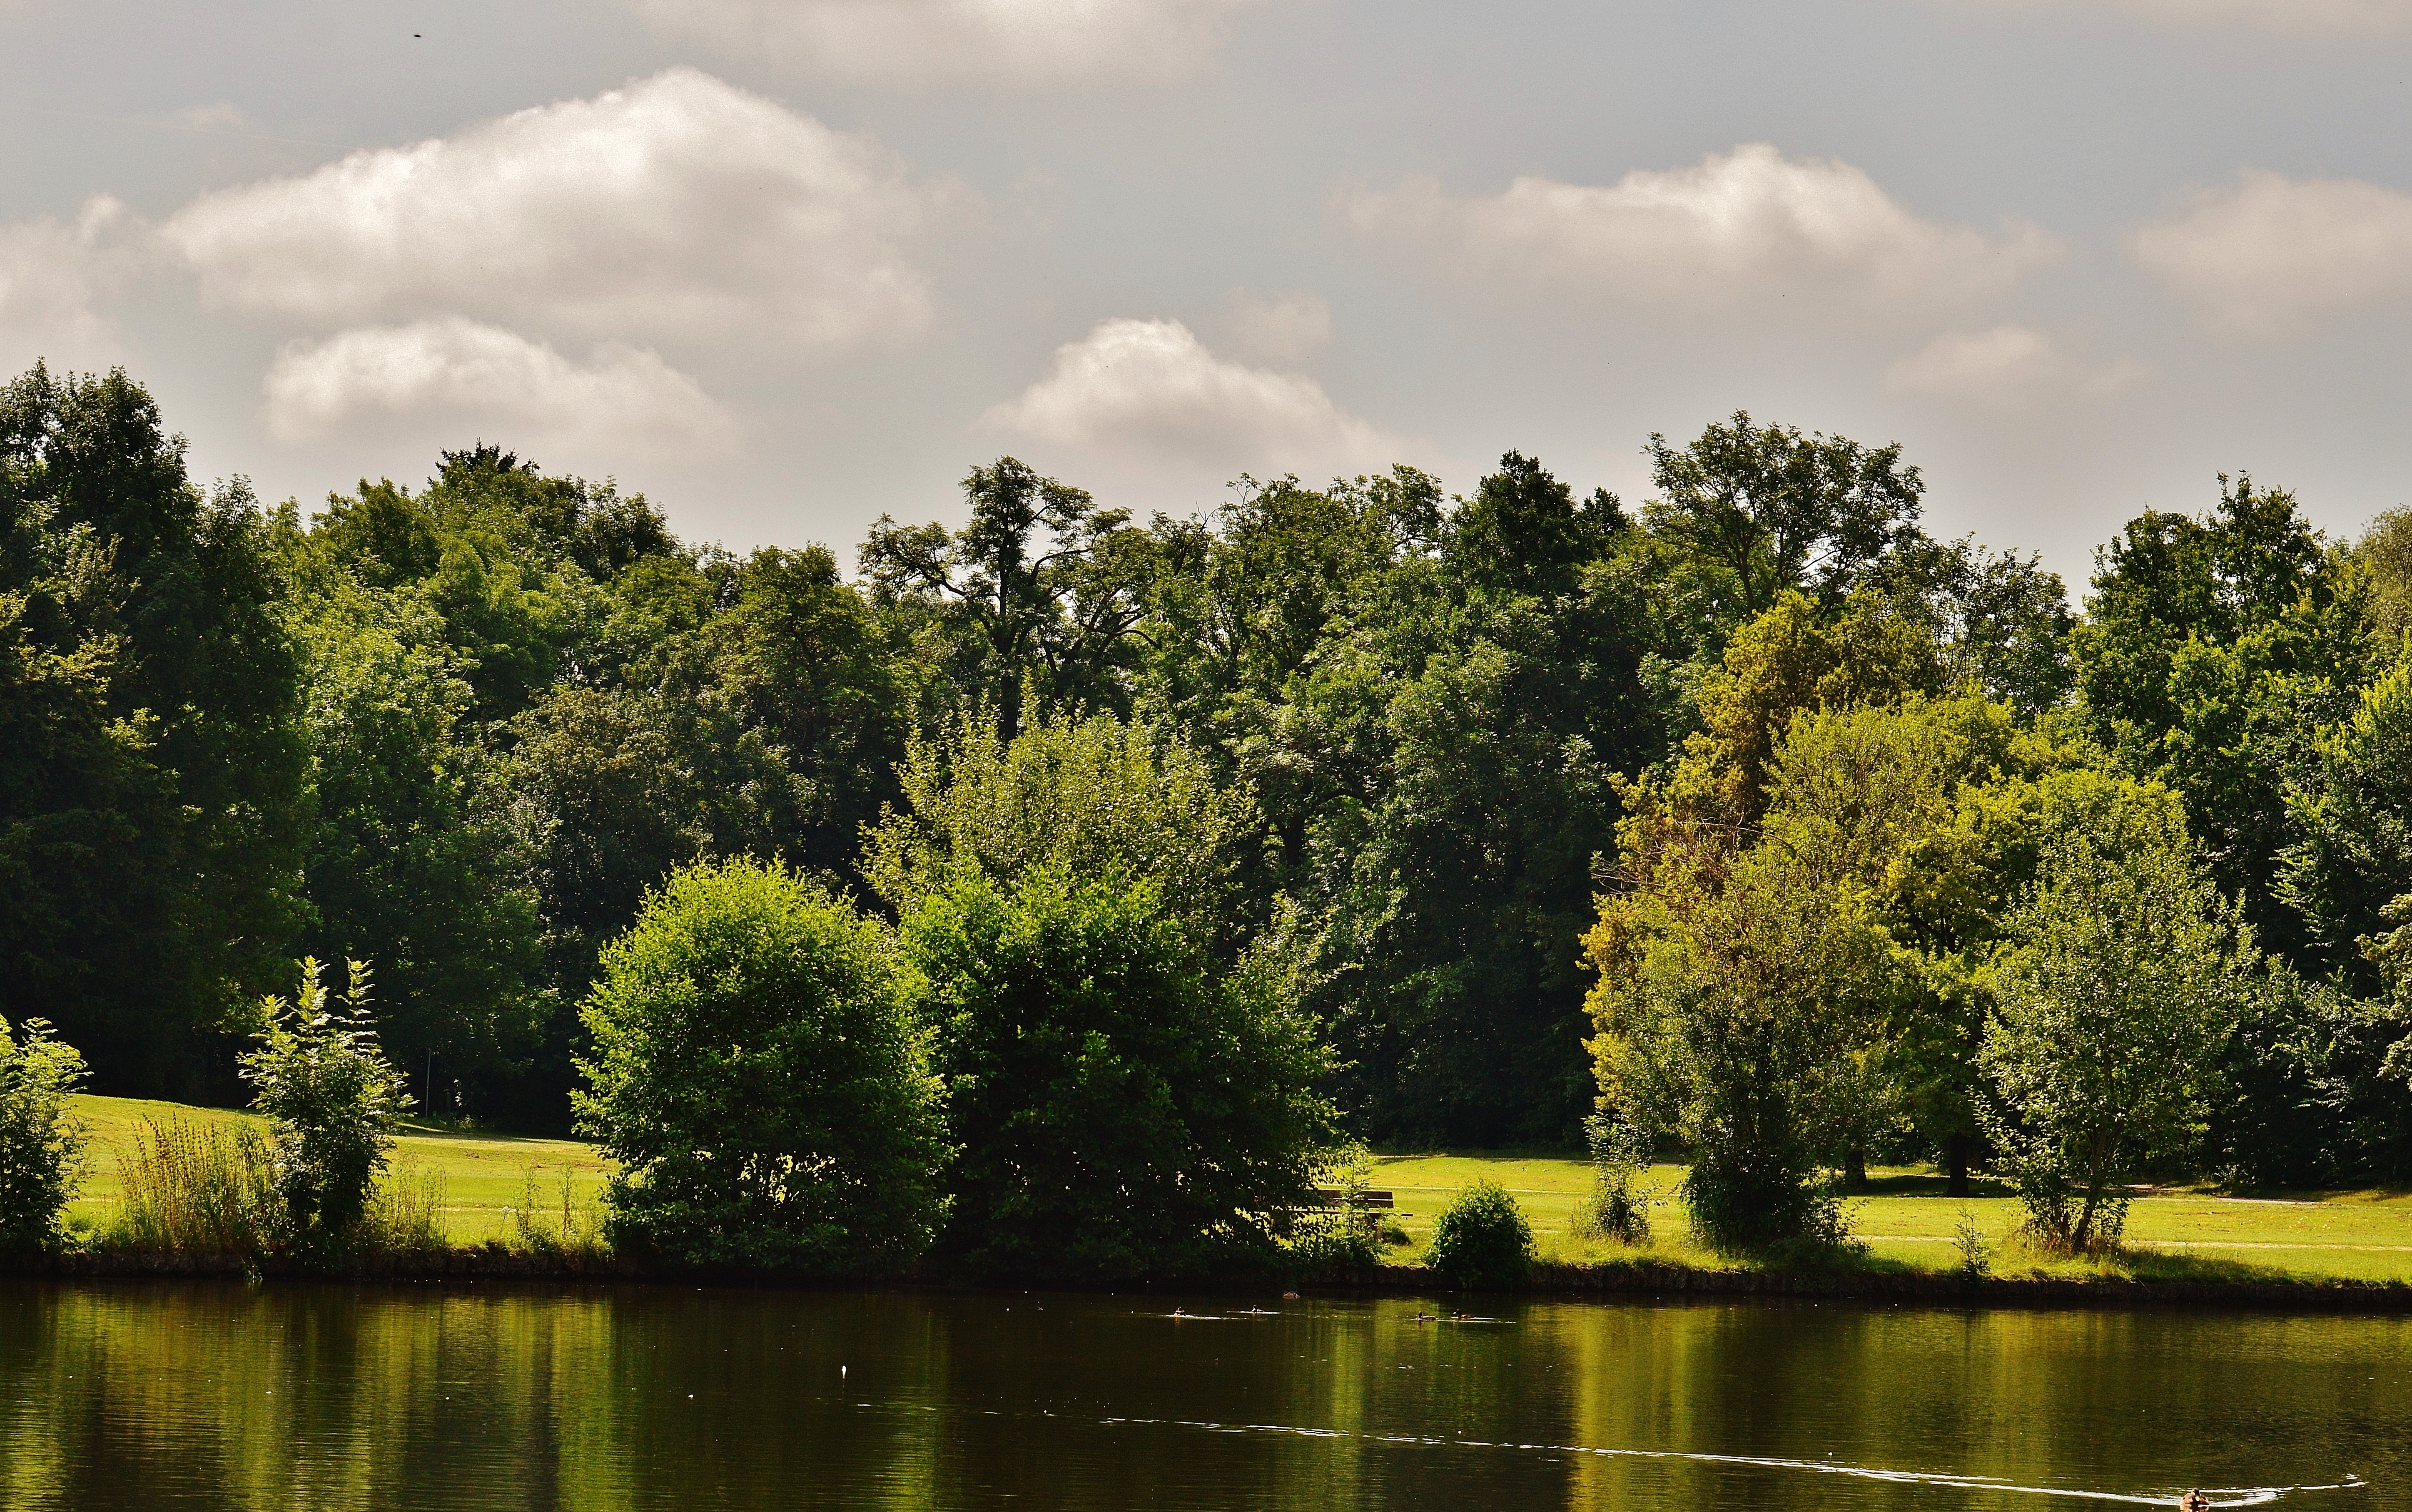
landscape, tree, nature, forest, grass, cloud, plant, sun, meadow, sunlight, morning, leaf, flower, lake, river, summer, pond, reflection, autumn, park, season, blue sky, trees, clouds, habitat, waters, rural area, natural environment, atmospheric phenomenon, woody plant